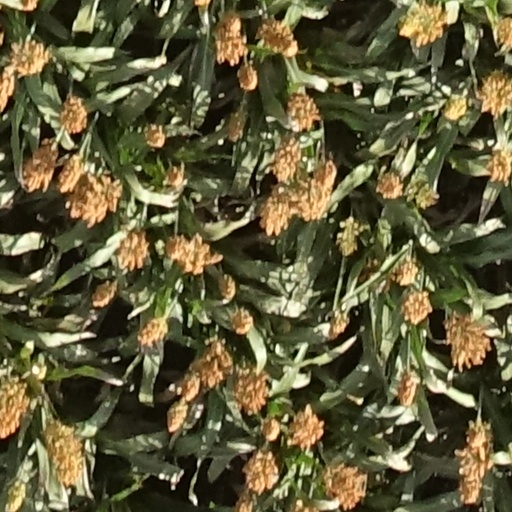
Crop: sorghum